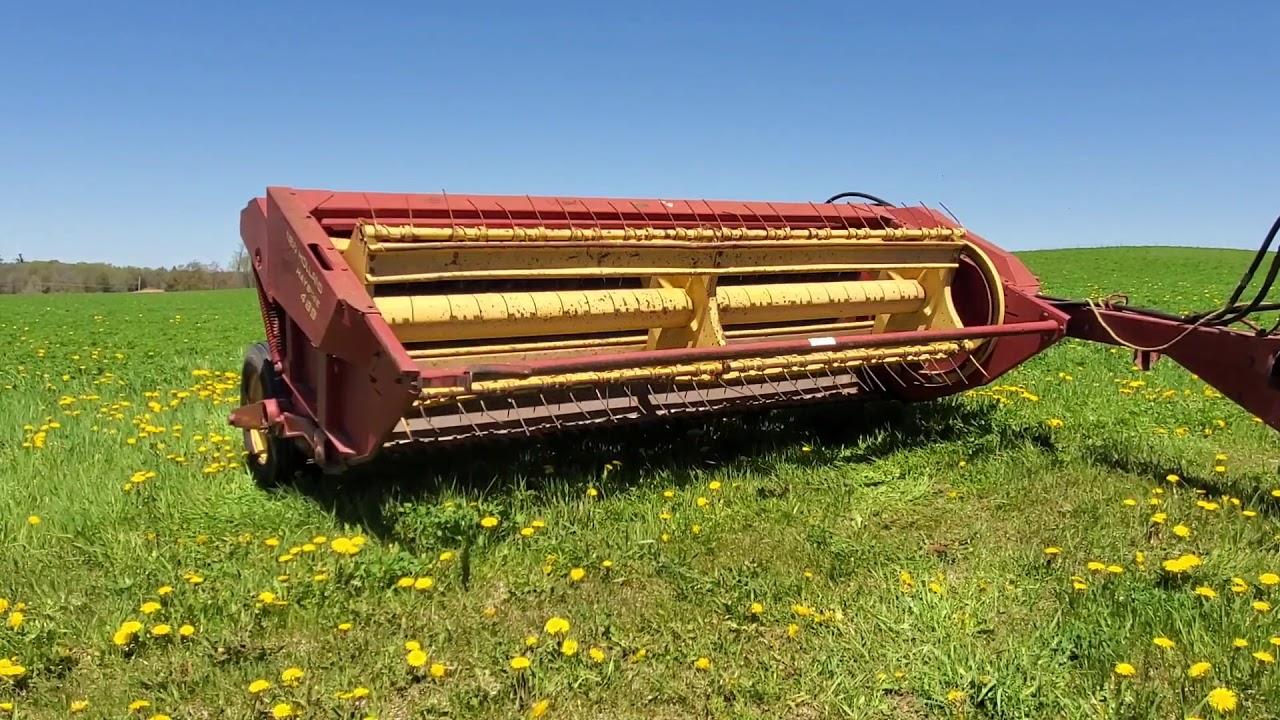
Mashine ya kisasa iliyotengenezwa kwa vyuma, yenye rangi ya damu ya mzee. Pamoja na magurudumu mieusi ikiwa shambani tayari kwa shughuli ya kilimo.